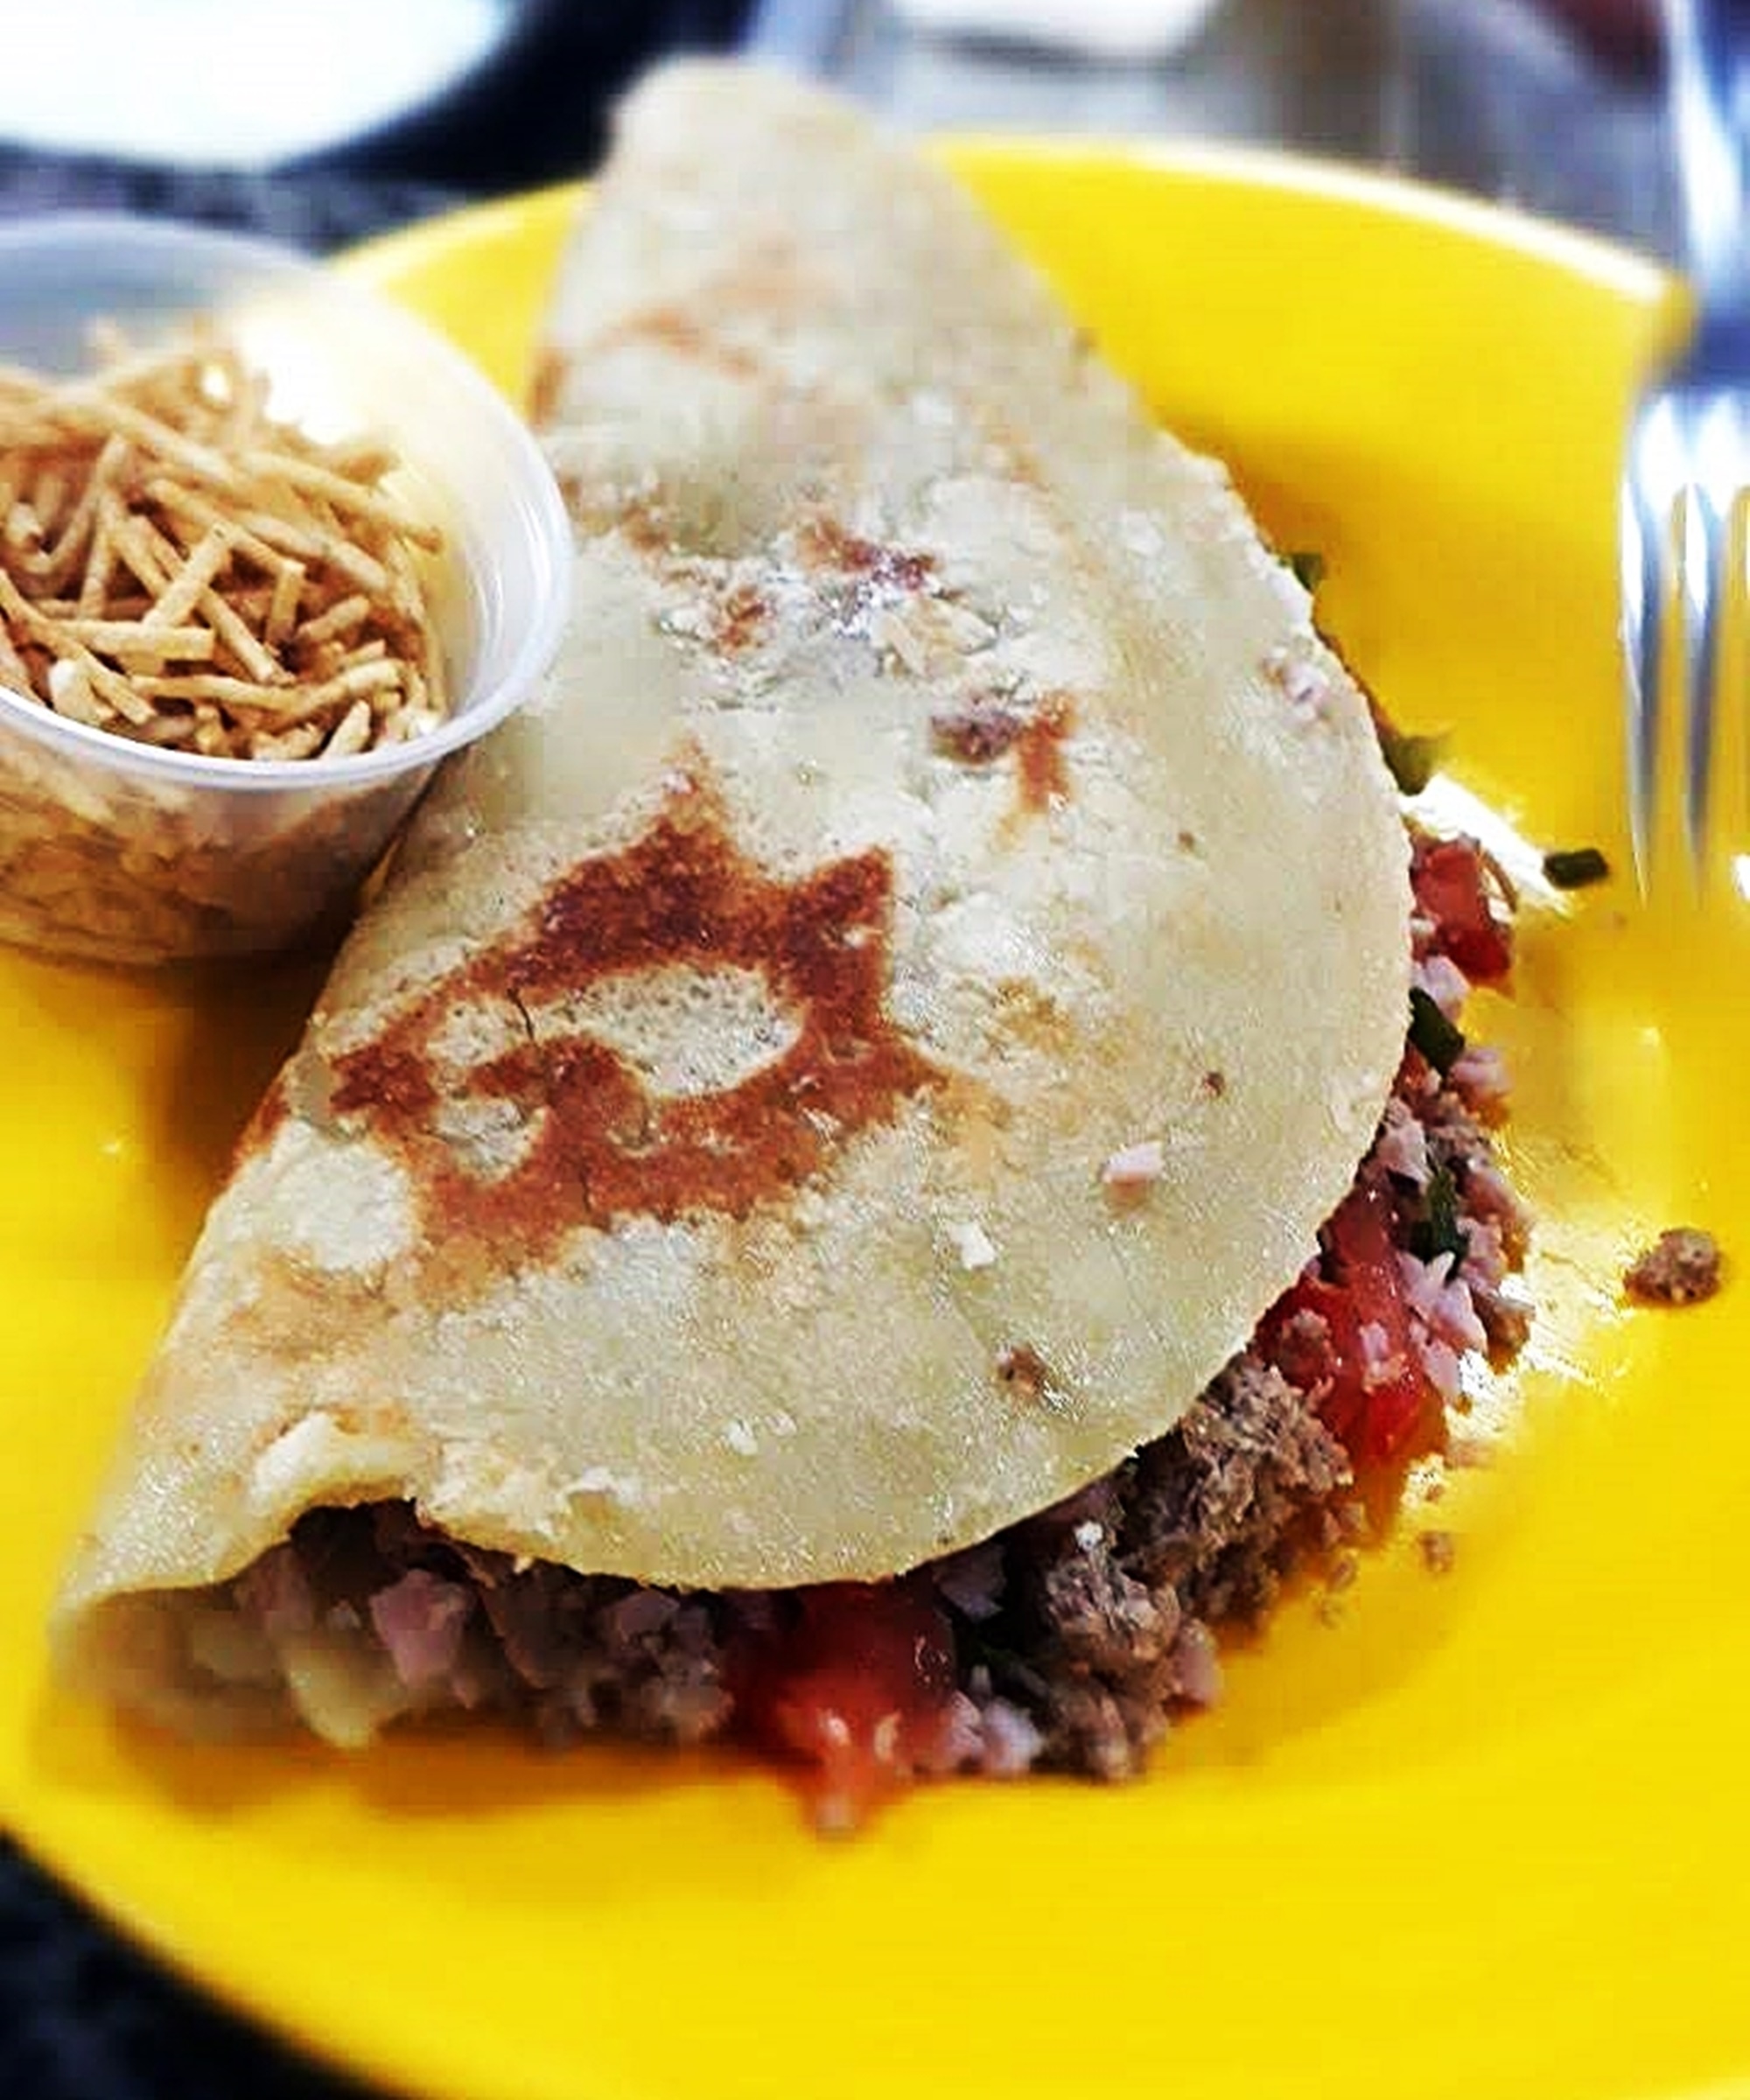
food, tableware, ingredient, staple food, recipe, baked goods, dish, plate, cuisine, produce, fast food, superfood, pancake, comfort food, tortilla, delicacy, Mofletta, serveware, american food, Latin american food, breakfast, Wrap roti, liquid, mexican food, meat, Corn tortilla, Tex mex food, Chilorio, finger food, cooking, chapati, indian cuisine, meal, Jolada rotti, condiment, Lavash, snack, lunch, mixture, Baleada, Honduran cuisine